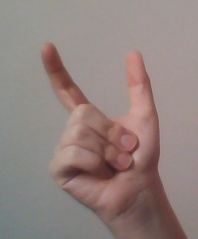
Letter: nun